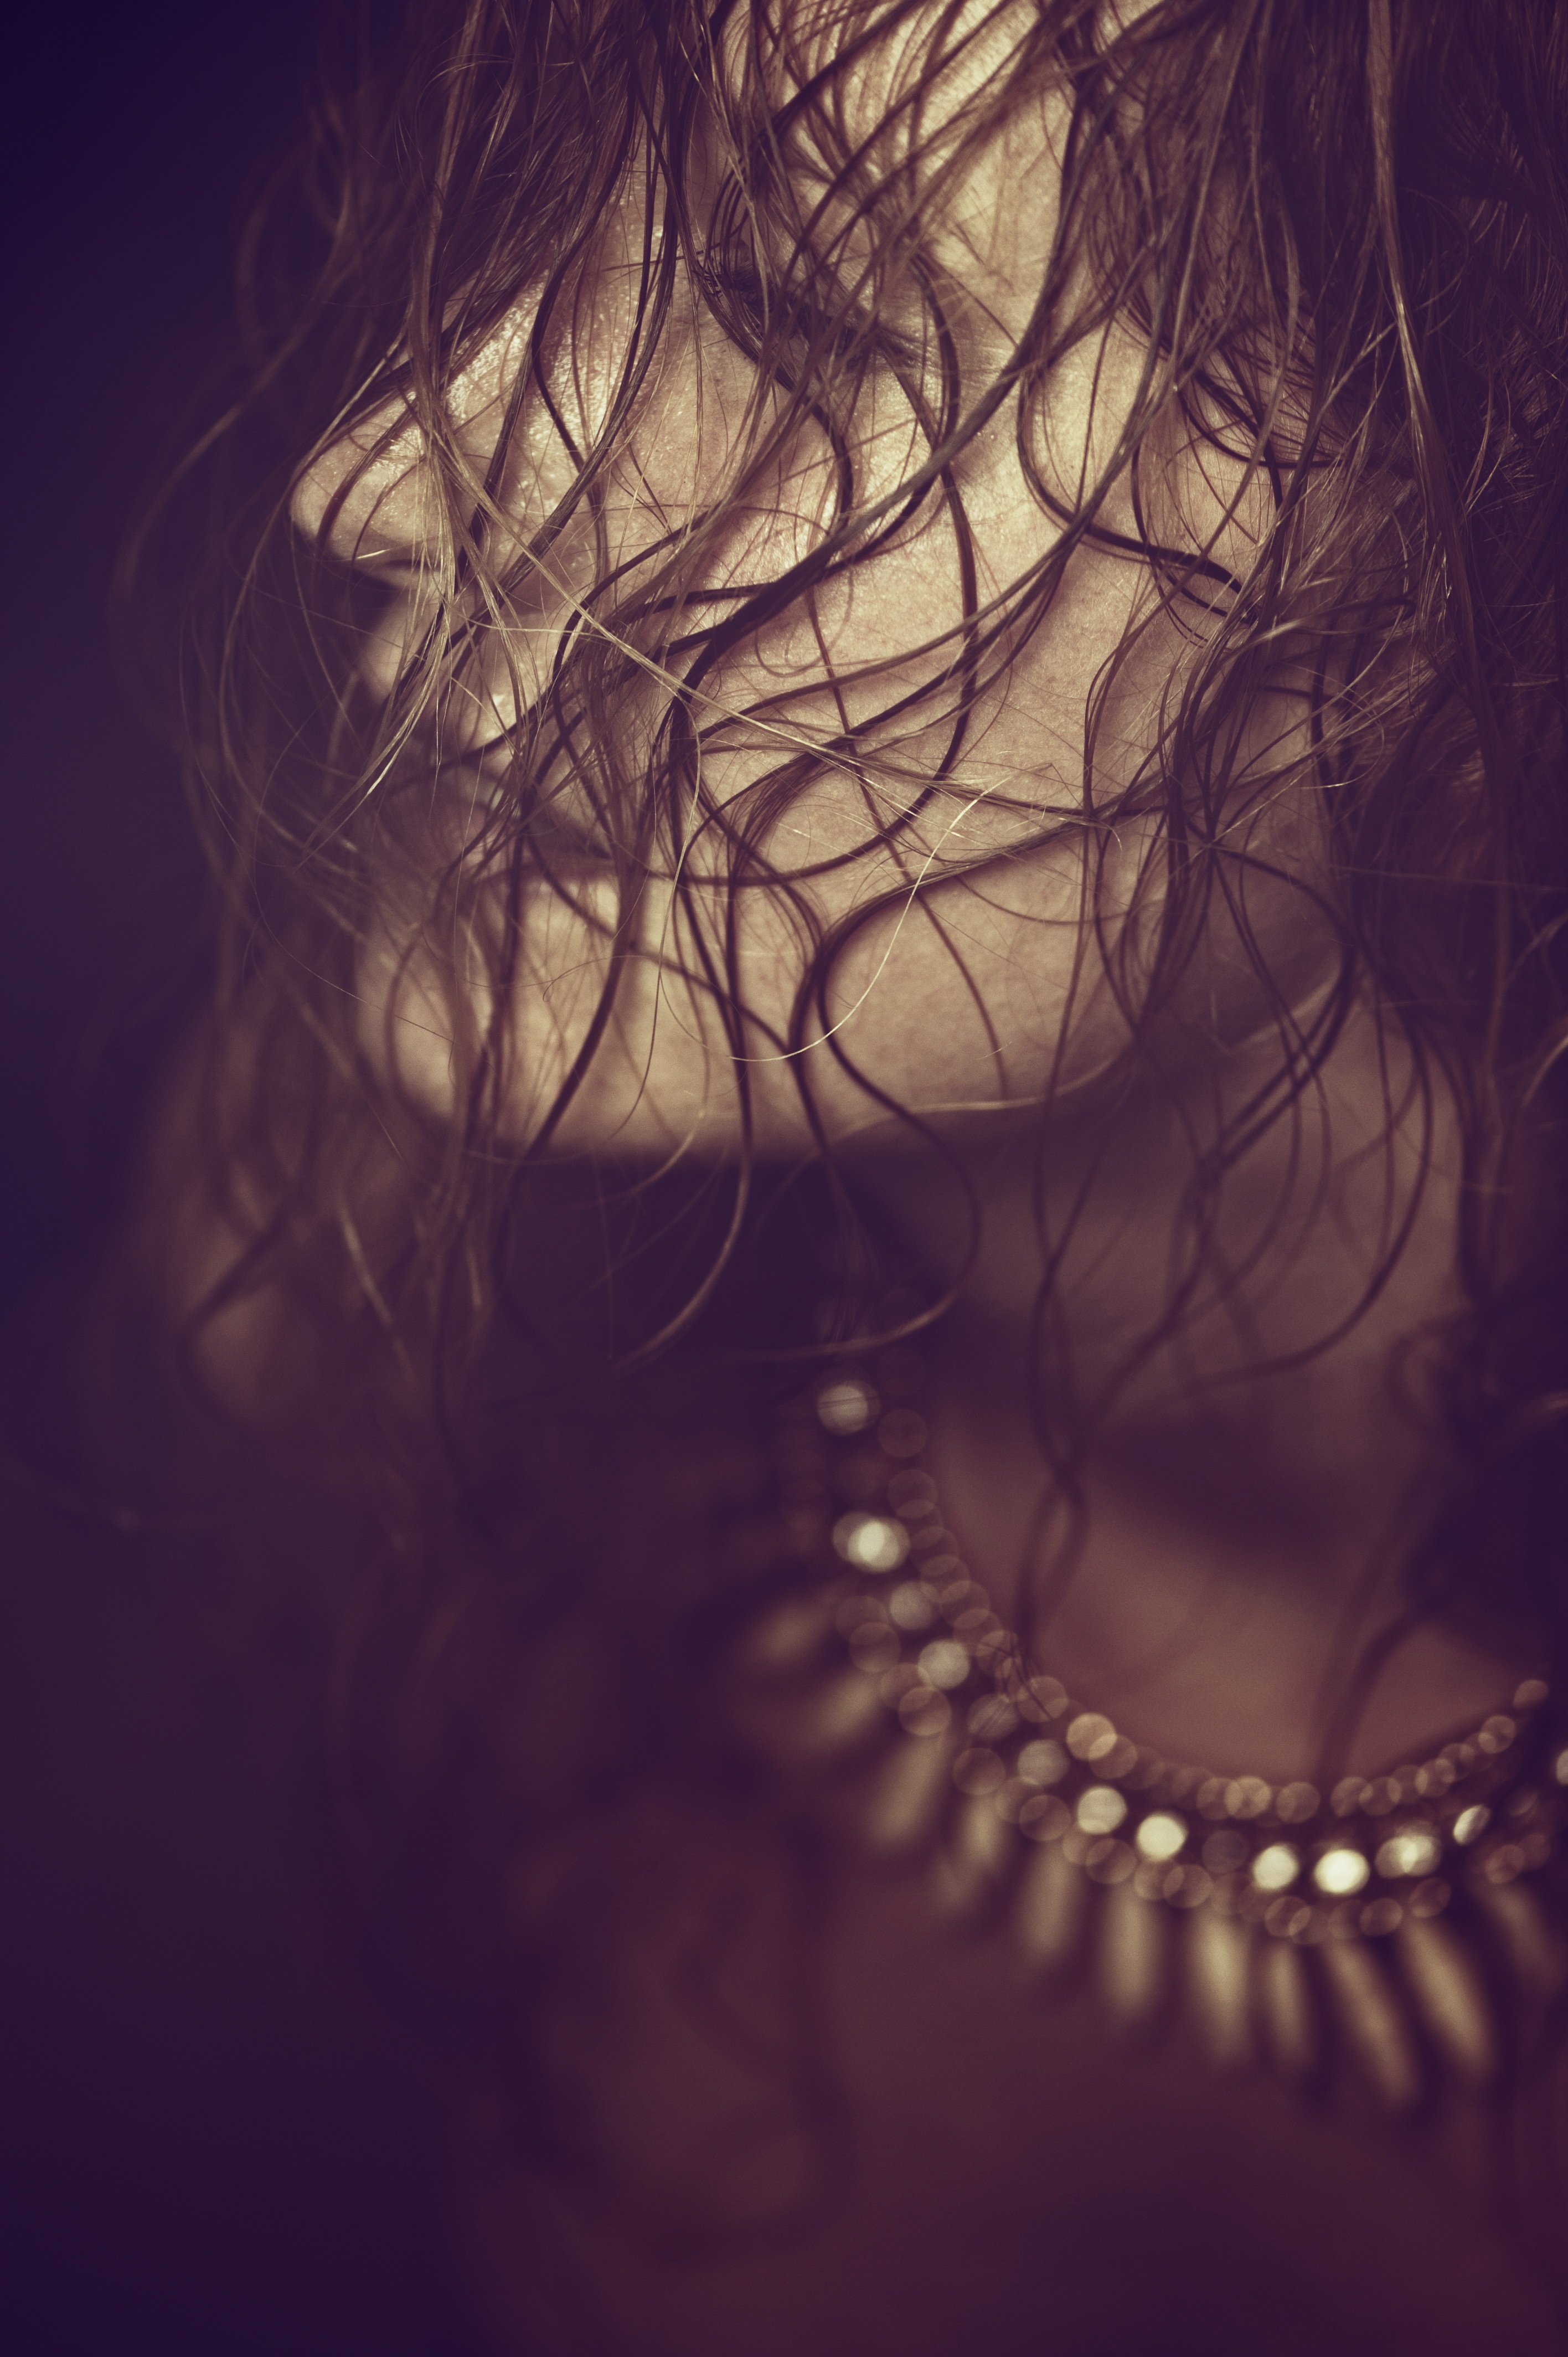
branch, light, woman, hair, photography, sunlight, leaf, flower, portrait, reflection, darkness, closeup, necklace, close up, art, emotion, macro photography, wetlook